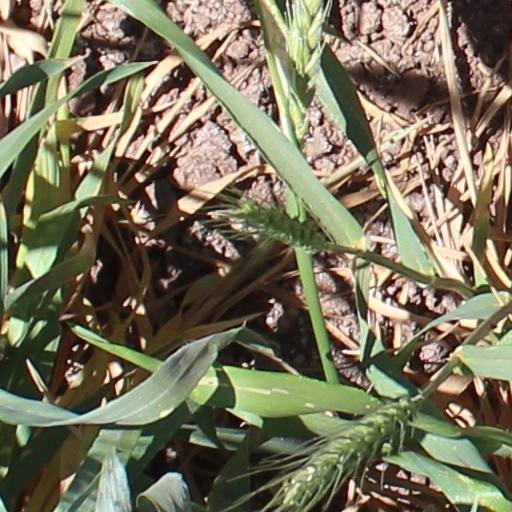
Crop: wheat